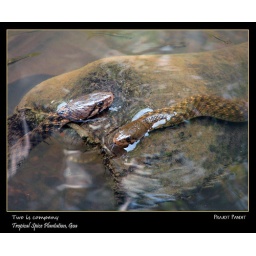
Two water snakes on the prowl in a pool of clear water